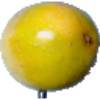
Label: maracuja